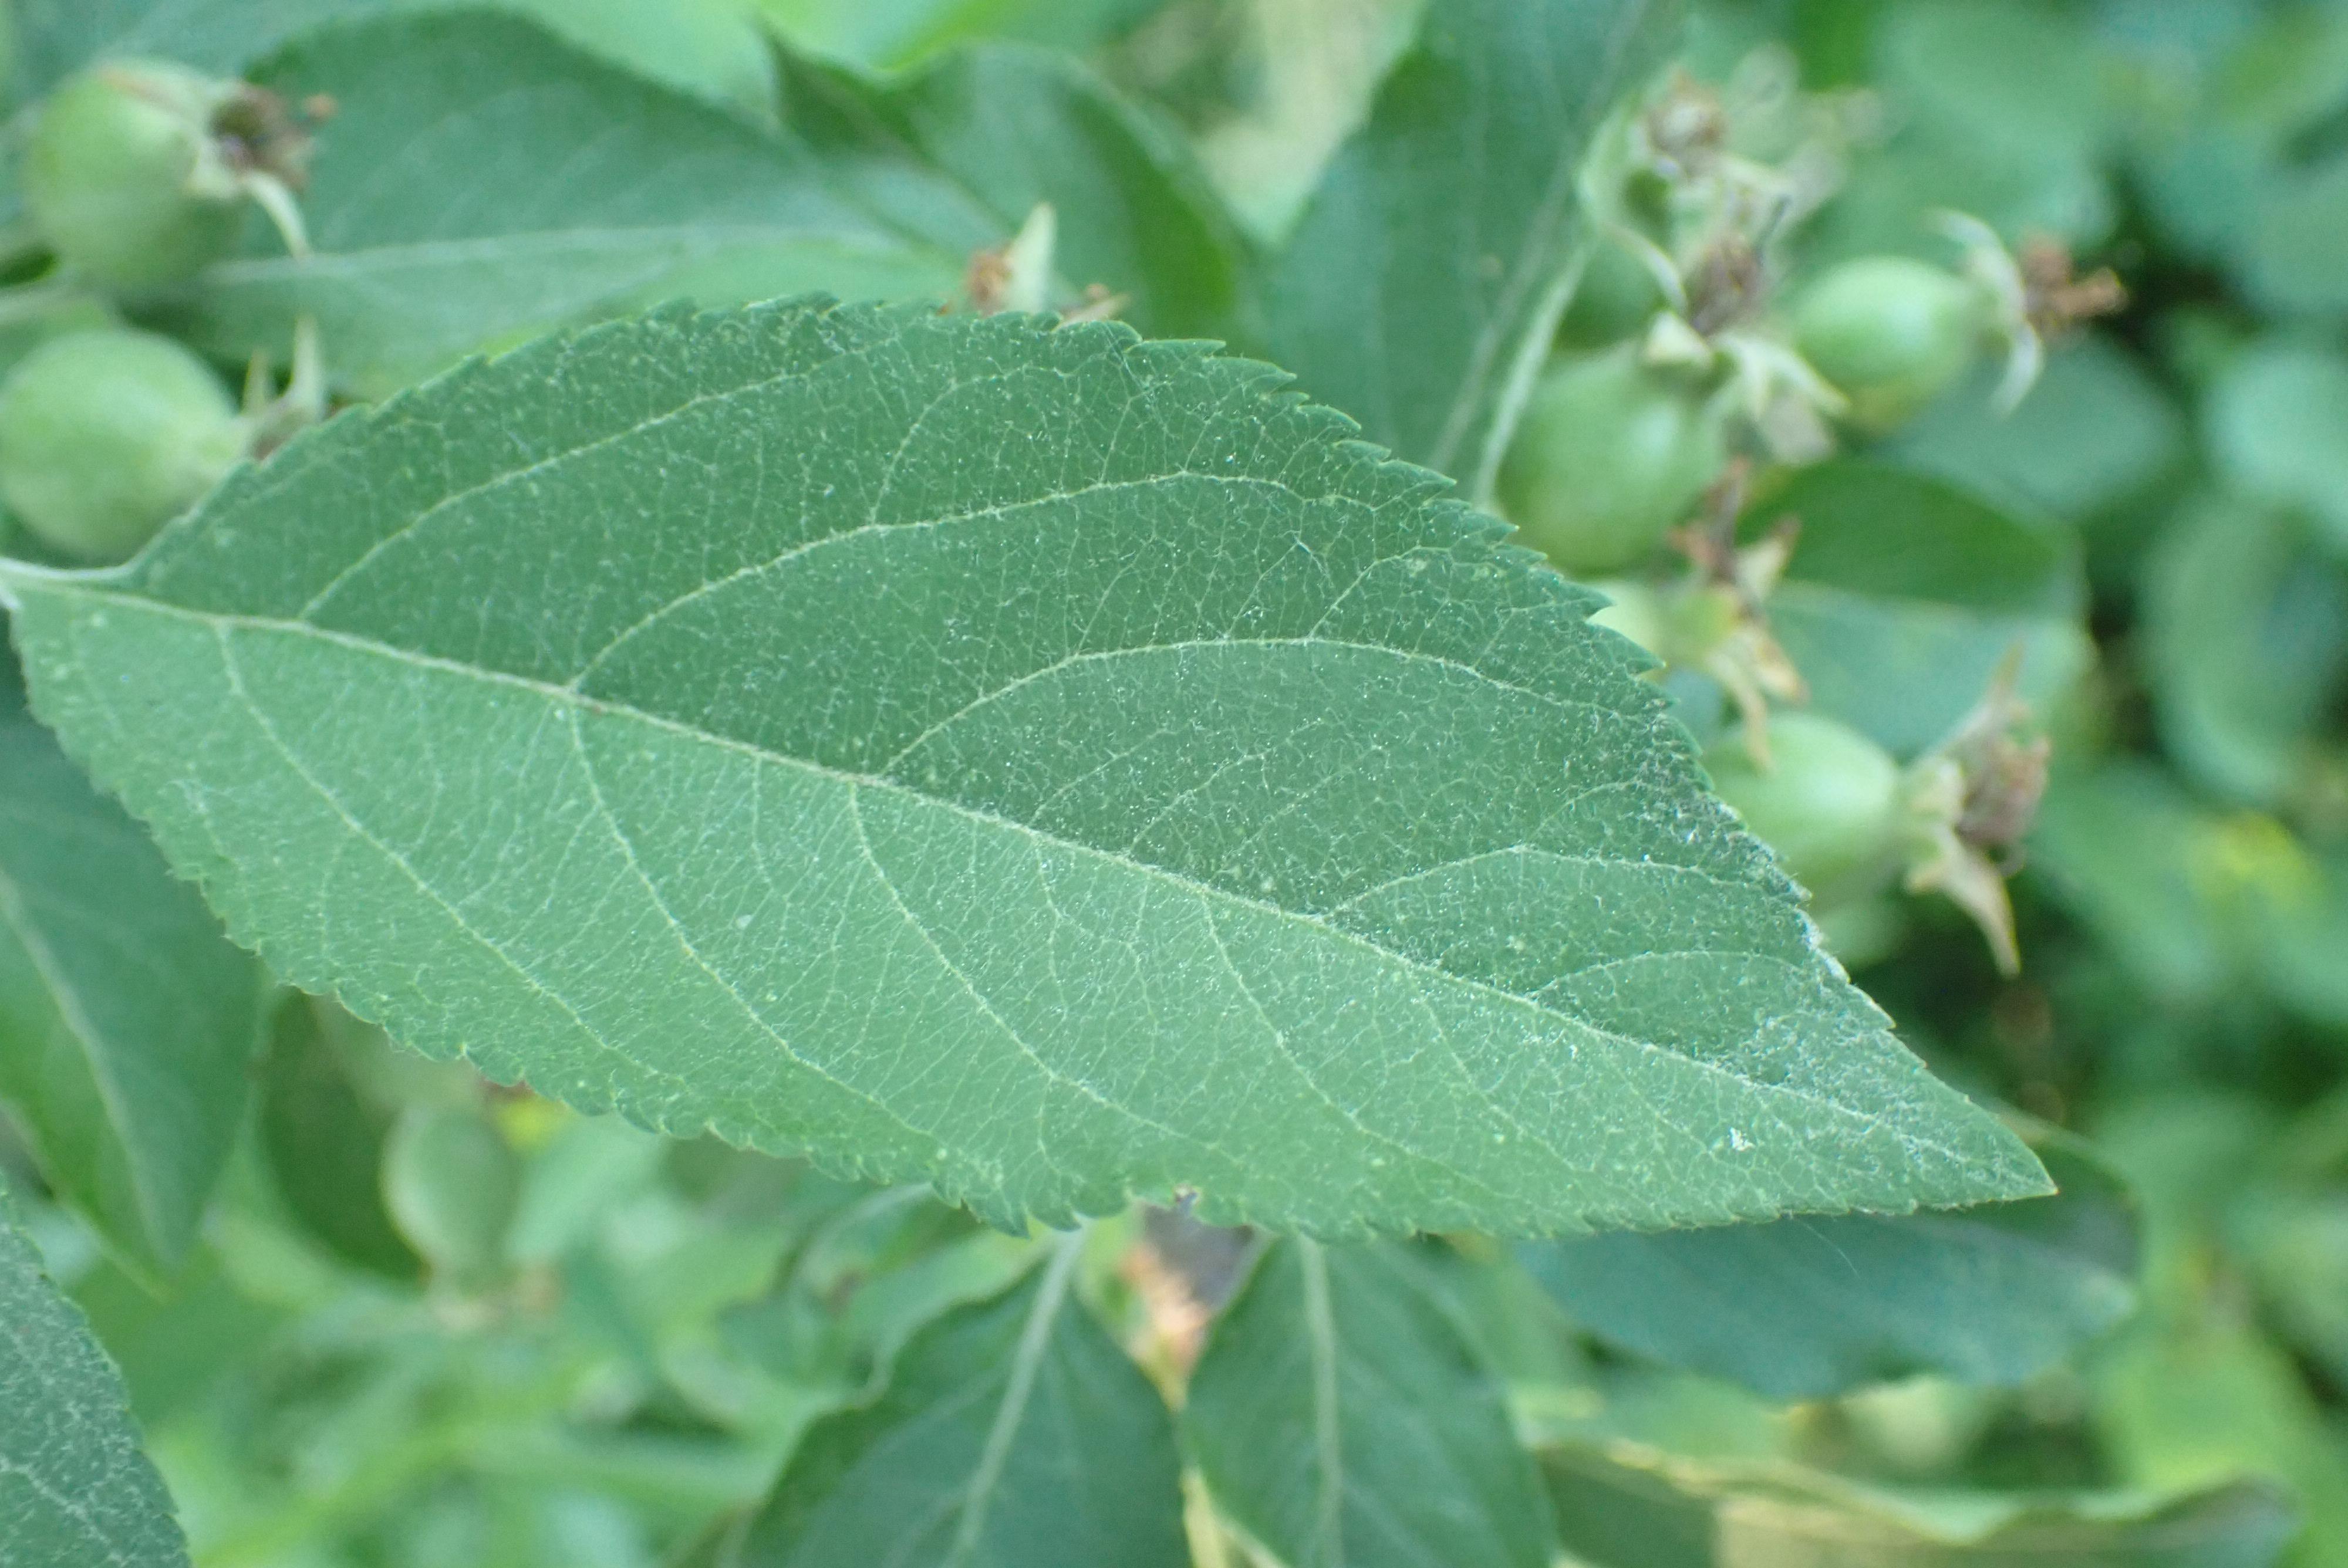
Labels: healthy